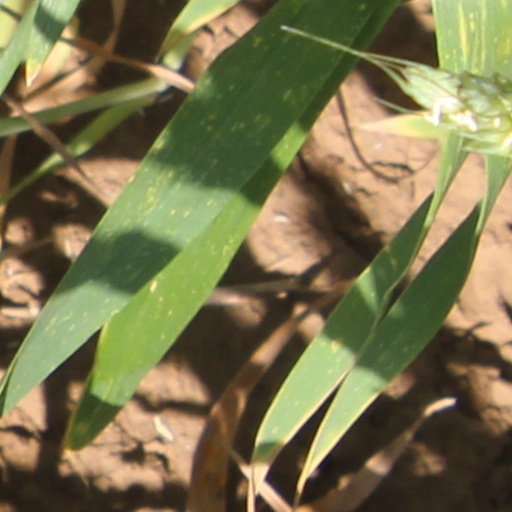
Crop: wheat